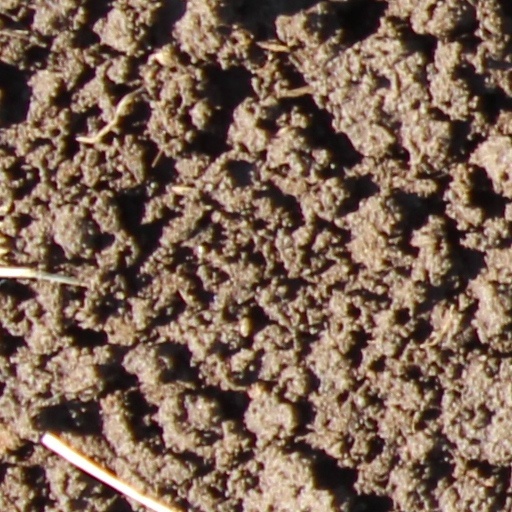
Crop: wheat